Lê–Mạc War

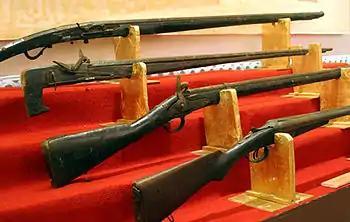
Matchlock rifles used during 16th-18th century in Vietnam, National Museum of Vietnamese History, Hanoi.

In 1570, Trịnh Kiểm died and his son Trịnh Cối succeeded the military ruler of the Southern army. In August 1570, Mạc Kính Điển launched a large southward offensive, dispatched 100,000 men and 700 ships, and attacked the Southern court through Laos and sea. Trịnh Cối surrendered to the Mạc. Southern Emperor Lê Chính Trị transferred the Military Commander to Trịnh Tùng while evacuating his government to the south. While occupying and looting Tây Kinh, the Mac army committed atrocities against civilians and destroyed architecture. In 1571, Mạc forces advanced further south to Cả River. In October 1572, Mạc forces retreated back to the north.